Melaleuca trichophylla

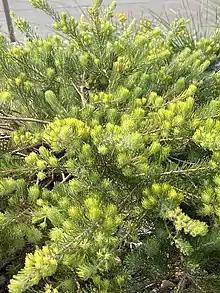
Habit in the ANBG

Melaleuca trichophylla is a shrub in the myrtle family, Myrtaceae, endemic to the south-west of Western Australia. Its pink or purple flowers appear from August to December (late winter to early summer) in its native range. It has long been cultivated.